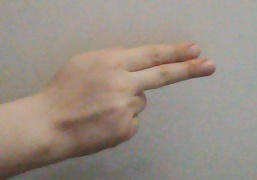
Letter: ain